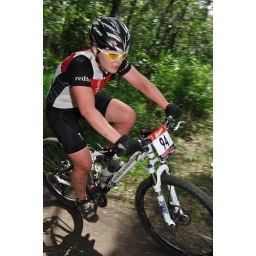
From the Edmonton Canada Cup mountain bike race, July 11th, 2010 in Edmonton, Alberta, Canada.